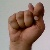
The image shows a hand gesture representing the letter 'T' in Indian Sign Language.